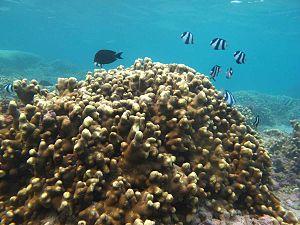
Corail Porites cylindrica (ou peut-être Porites nigrescens) à la Réunion.
L'île de La Réunion est un département d'outre-mer français situé dans le sud-ouest de l'océan Indien.
Porites est le nom d'un genre de coraux massifs, souvent caractérisé par des digitations.
Les scléractiniaires, anciennement appelés « madréporaires », constituent le principal ordre des coraux durs, animaux de la classe des Anthozoa.